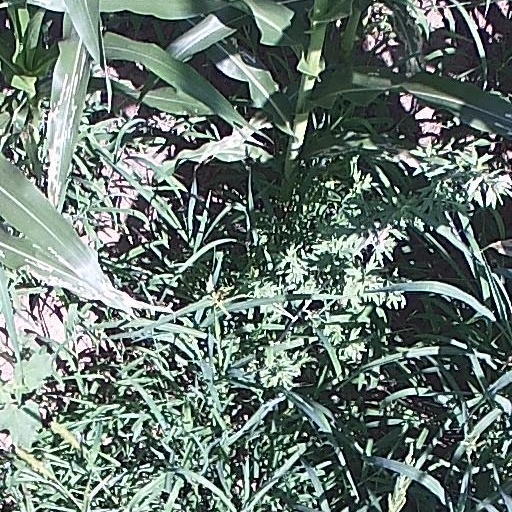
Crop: maize; corn